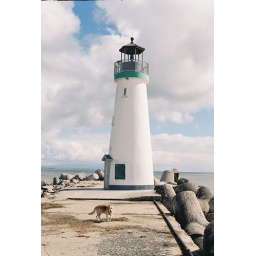
shutter running in front of the light house